Lucia, Countess of Tripoli

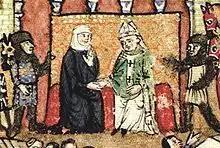
Lucia of Tripoli with Bishop of Tortosa Bartholomew, during the Fall of Tripoli in 1289.

Lucia (died aft. 1292 or ca 1299) was the last countess of Tripoli, a Crusader state in the Levant.